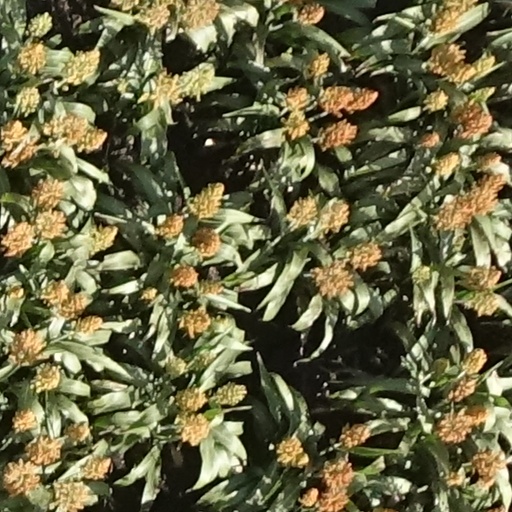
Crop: sorghum